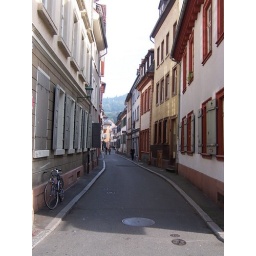
Just a side street that looked cute. Loved the bike in the corner.